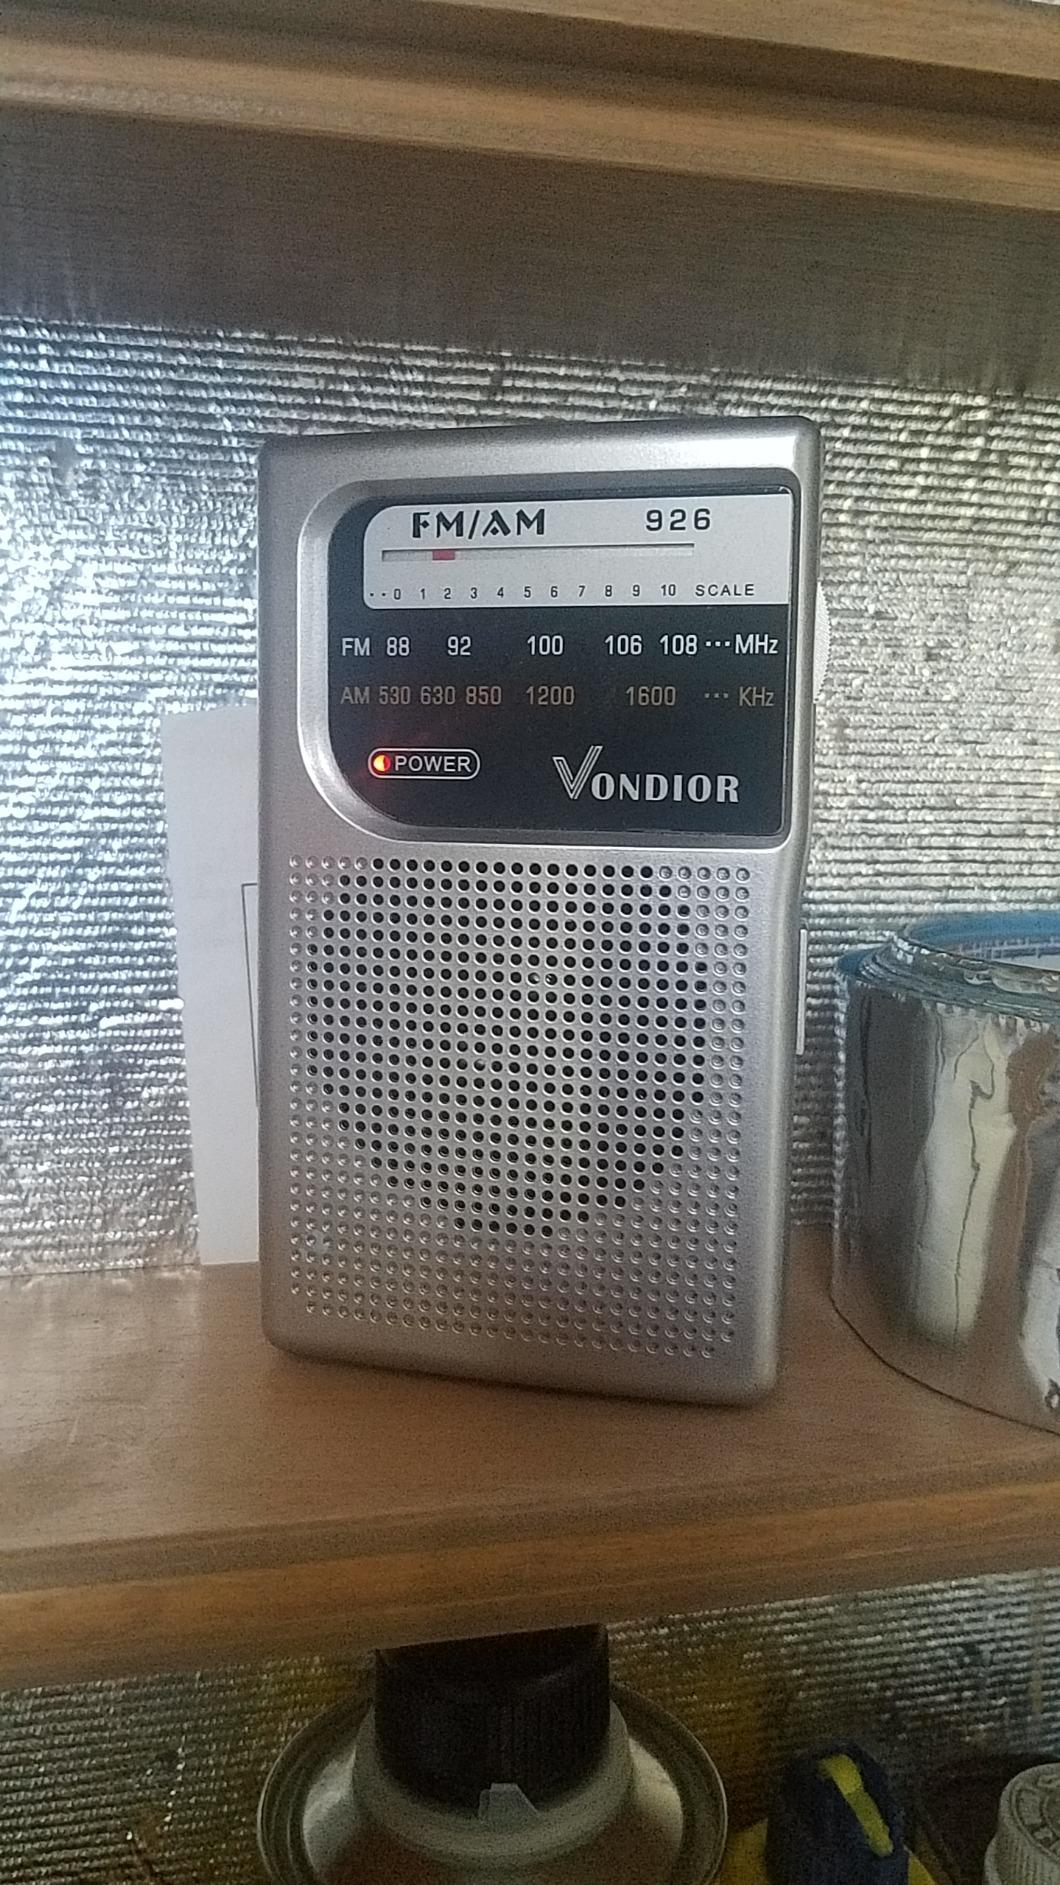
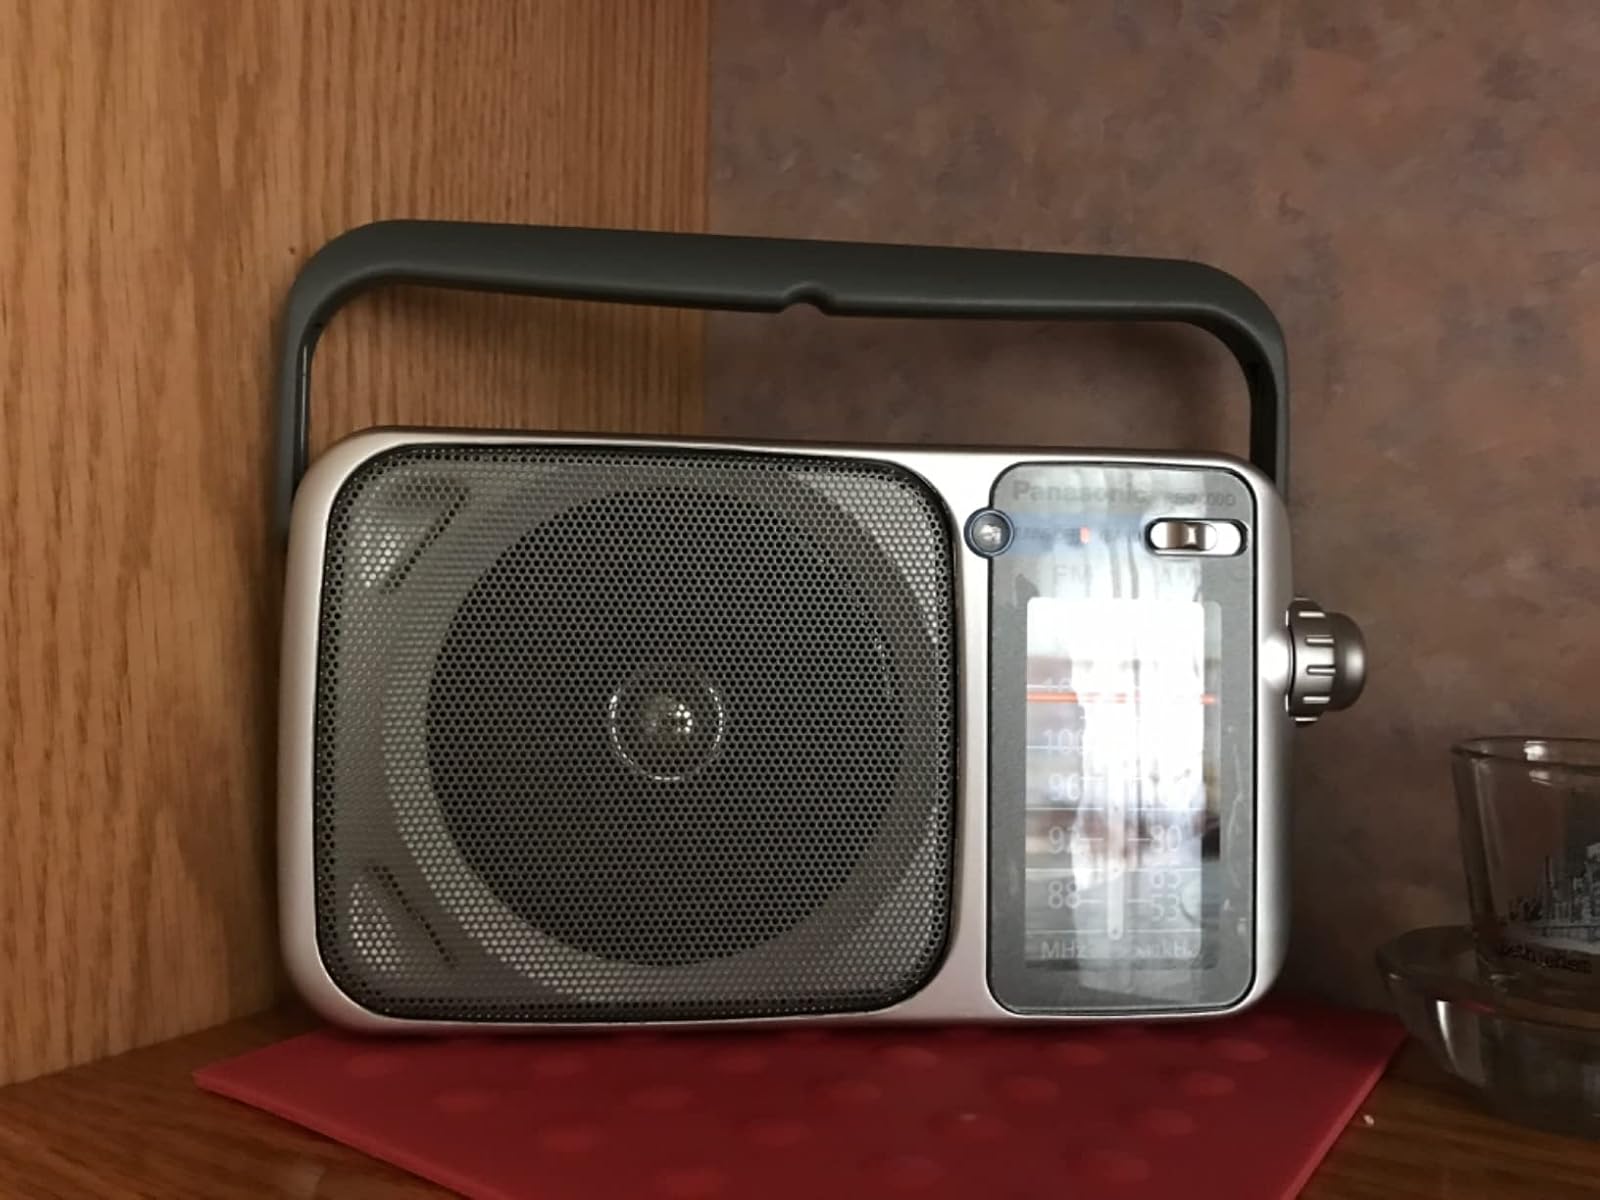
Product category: radio
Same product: no